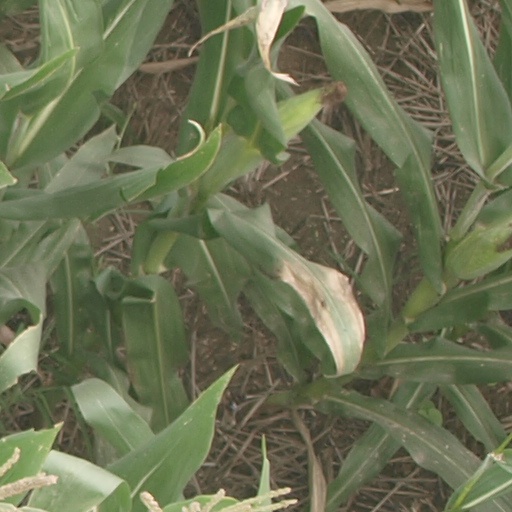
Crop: maize; corn